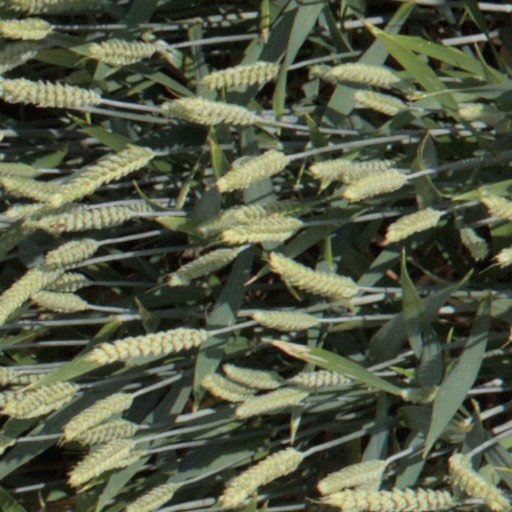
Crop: wheat